Rickie Lambert

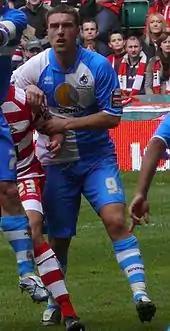
Lambert playing for Bristol Rovers in the 2007 Football League Trophy Final

Early into the 2006–07 season, Lambert was purchased for £200,000 from Rochdale by Bristol Rovers in a move finalised on 31 August 2006, transfer deadline day. Despite quickly establishing himself as a regular member of the squad, it took Lambert until November to score his first goal for the club, in the last minute of a 2–0 win over Barnet. The remainder of the season proved to be a disappointment for the forward, although an 86th-minute goal in the last league match of the season against Hartlepool United ultimately sent Bristol Rovers into the League Two play-offs, from which they won promotion to League One. Lambert also scored the only goal in the Football League Trophy Southern Area Final in a Bristol derby against local rivals Bristol City, which ultimately sent the team into the final with Doncaster Rovers (which they lost 2–3 after extra time).